Saint-Lô

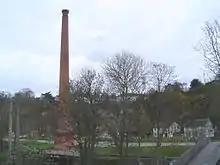
Only the chimney of the paper mill withstood the fire of 1930.

The Napoleonic period saw the creation of the national stud. In 1827, Marie Thérèse of France, Duchess of Angoulême, passed through Saint-Lô and she was struck by the beauty of the landscape. She then planned to bring the sea to Saint-Lô making the River Vire navigable. The creation of the in 1833 allowed the establishment of the connection between Carentan and Saint-Lô. Then, by order of 10 July 1835, the Vire was classified as navigable. Baron Alfred Mosselman built a port at Saint-Lô in recruiting nearly 250 military detainees and Spanish prisoners. A boatyard was created and traffic flowed at 50 tons in 1841 to more than 132 in 1846. then launched barges and introduced horse traction by arranging the towpaths of the waterway. Several goods were transported but mainly the and the lime from the quarries of Pont-Hébert and Cavigny. It thus passed from 1,233 tonnes of lime production in 1841 to 30,000 in 1858. In 1867, the paper mill of Valvire was built near the spillway and manufactured packing paper. It was destroyed by fire in 1930 and little remains beyond the chimney of the plant.